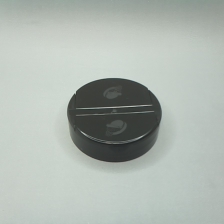
Color: black
Cap type: dual flip-top cap